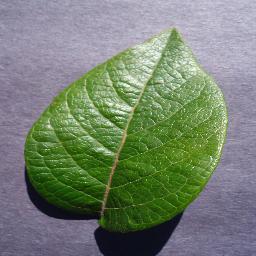
Label: Blueberry___healthy